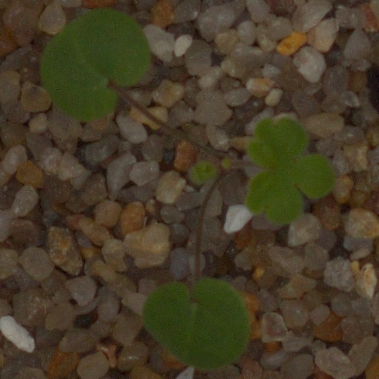
Label: smallflowered_cranesbill